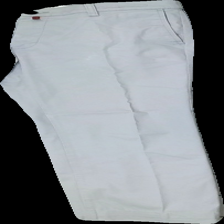
View: front
Type: Trousers
Category: Men
Brand: Not in the list
Brand text on label: Pierra Cardin
Colors: Grey
Material: 100% Cott
Cut: Regular
Size: M
Season: All
Stains: Major
Price range: <50
Recommended usage: Recycle